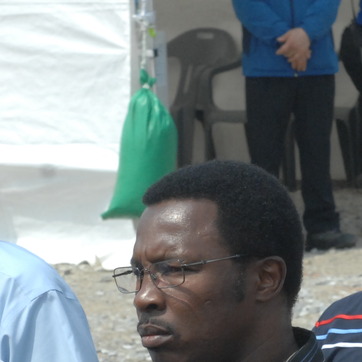
Material: hair